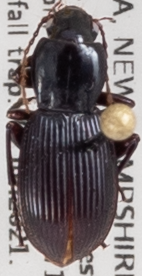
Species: Pterostichus tristis
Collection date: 2021-06-02
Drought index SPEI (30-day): -1.594
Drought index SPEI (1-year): -1.19
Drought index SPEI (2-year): -0.642